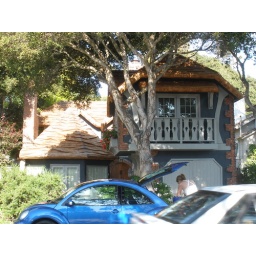
Very cute house next to our B&amp;amp;B on San Antonio in Carmel, CA